Nissan GT-R in motorsport

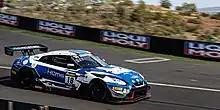

In 2015, the GT-R Nismo GT3 was raced in both Pro and Pro-Am classes. It took pole position and finished on the podium in the second round of the season at Silverstone. Winning an impressive overall race, starting from 2nd at Paul Ricard, it was in championship battle heading onto the final round at Nürburgring. The car qualified 2nd and managed to finish the race in 3rd to score another podium finish, and won the driver's championship for Buncombe, Chiyo and Wolfgang Reip, although GT Academy finished 3rd in the team's championship. The sister car from the Pro-Am class took pole position in the final race as well. The GT-R Nismo GT3 won a race, scored 2 pole positions and 3 podiums to finish another successful season. In 2016, reigning champions were unsuccessful to defend their title. Although they started on with a strong 4th-place finish at Monza, unfortunate incidents in Silverstone, Paul Ricard, and 24 Hours of Spa races made the team lack on points. The car was 7th in the team's championship and 9th in the driver's championship. A podium finish at the Nürburgring, starting from 11th on the grid secured its successive podium streak.